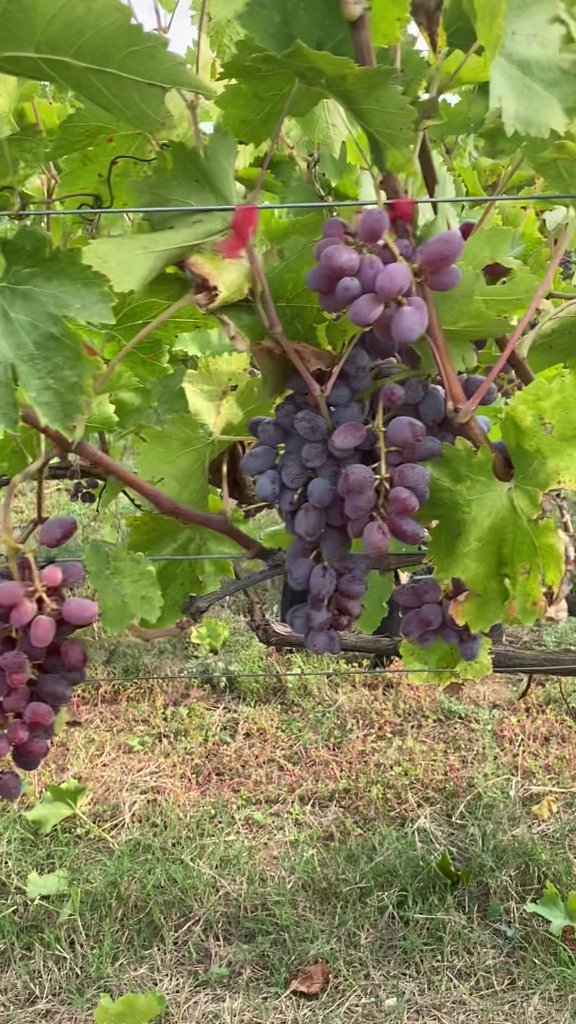
Berries visible: 105
Grape clusters: 4